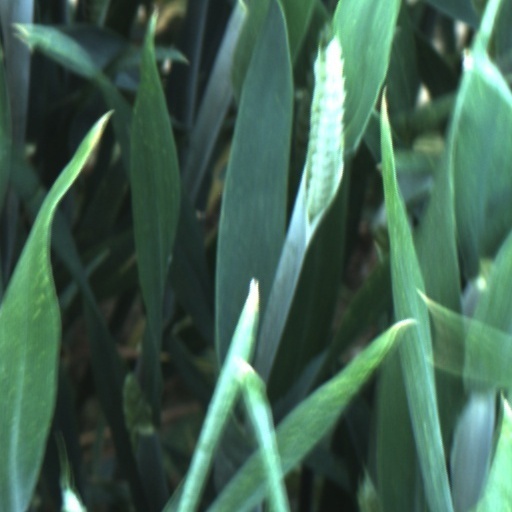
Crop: wheat